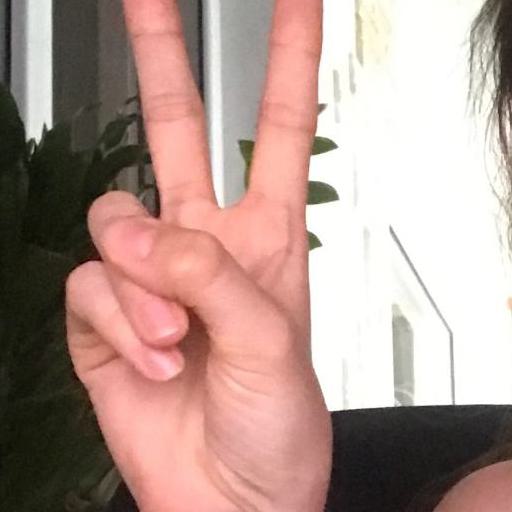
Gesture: peace